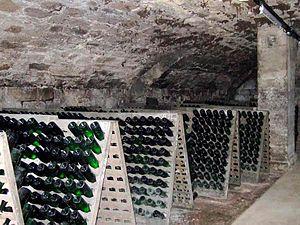
Le remuage consiste à favoriser la sédimentation des résidus de la prise de mousse, lors de l’élaboration des vins effervescents.